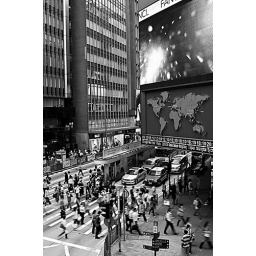
hong kong in black and white